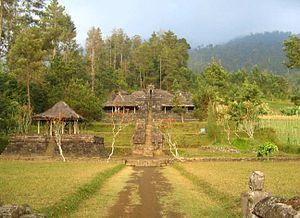
Le Lawu est un stratovolcan dans la province de Java central en Indonésie. Sa face nord est profondément érodée. Sur son flanc est, on trouve des lacs de cratère et des cônes secondaires. Il y a une zone de fumerolles sur sa face sud, à 2 550 mètres d'altitude.
Surakarta, de son nom officiel Surakarta Hadiningrat, souvent appelée Solo ou Sala, du nom du village d'origine à l'emplacement duquel elle a été construite, est une ville indonésienne située dans la province de Java central et ayant le statut de kota. Elle comptait plus de 500 000 habitants en 2009. Fondée sur la base d'un simple village en 1745 pour devenir la nouvelle capitale du royaume de Mataram, la ville a vécu au rythme de l'histoire indonésienne. Ville riche en culture visitée par de nombreux touristes, elle est également l'un des centres économiques du pays.